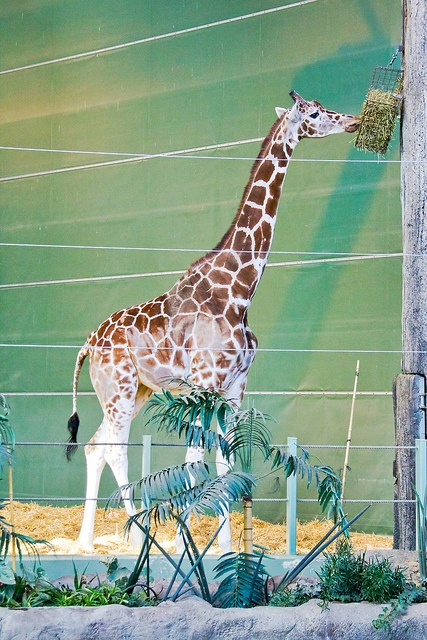
A tall giraffe eats from its feeder on the post.
A giraffe in captivity eating a bale of hay positioned high on a post.
A tall giraffe standing next to a green wall.
An adult giraffe behind a fence feed from a bale of hay that is placed high upon a wall.
Giraffe in enclose eating from a mesh box suspended out of high window.